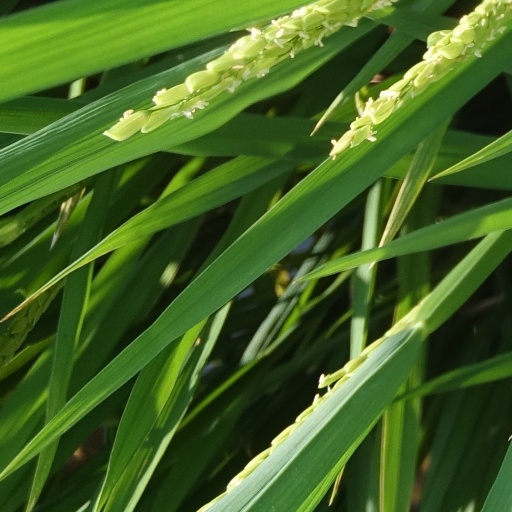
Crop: rice